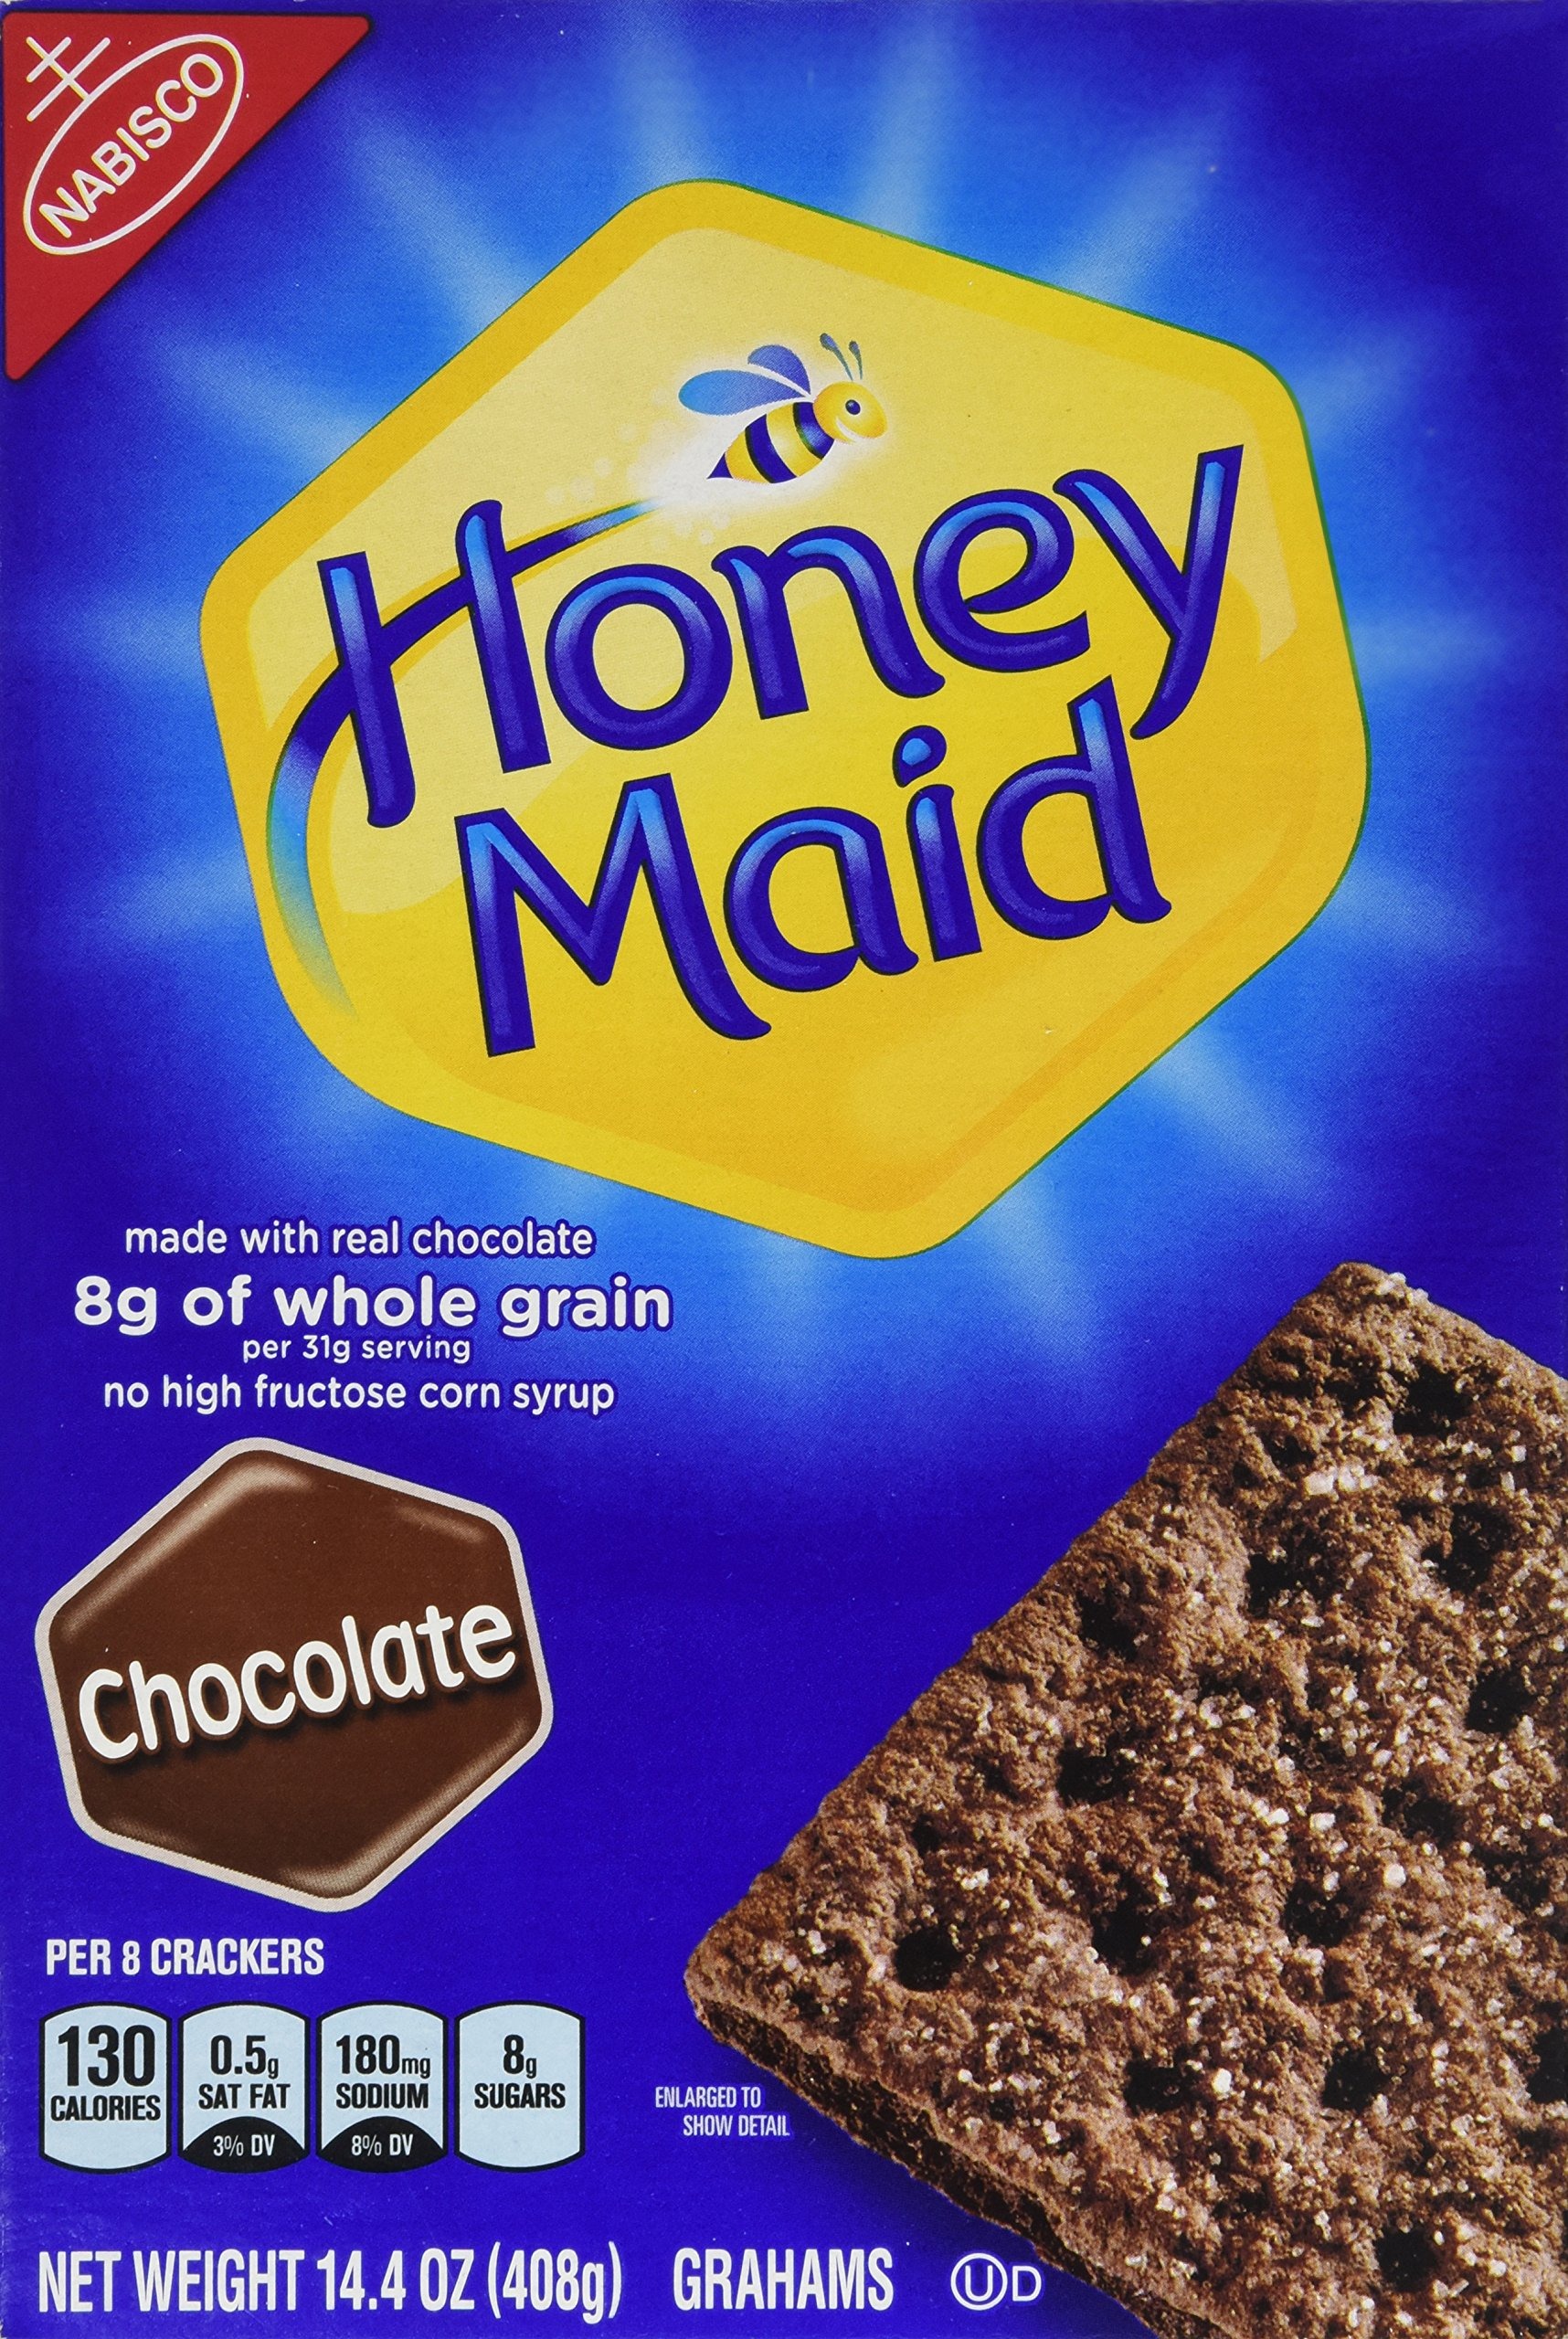
Item Name: Nabisco, Honey Maid, Graham Crackers, Chocolate, 14.4oz Box (Pack of 3)
Bullet Point: Nabisco, Honey Maid, Graham Crackers, Chocolate, 14.4oz Box (Pack of 3) by Nabisco [Foods]
Product Description: Nabisco, Honey Maid, Graham Crackers, Chocolate, 14.4oz Box (Pack of 3) by Nabisco [Foods]
Value: 43.2
Unit: ounce

Price: 10.83